Battle Angel (OVA)

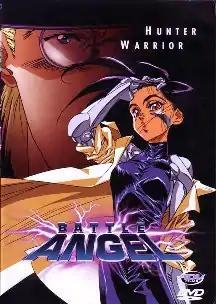
"Battle Angel" DVD released by ADV Films

Battle Angel, known in Japan as , is a 1993 original video animation (OVA) based on the "Battle Angel Alita" manga series by Yukito Kishiro. It is directed by Hiroshi Fukutomi, and jointly produced by KSS Inc., Movic, Animate and Madhouse. The OVA comprises two episodes, "Rusty Angel" and "Tears Sign", corresponding respectively to volumes 1 and 2 of the manga with some differences, serving as a compressed preview for the manga.